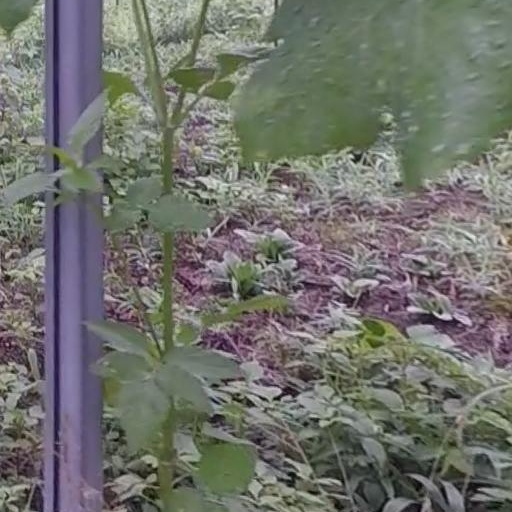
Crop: grape